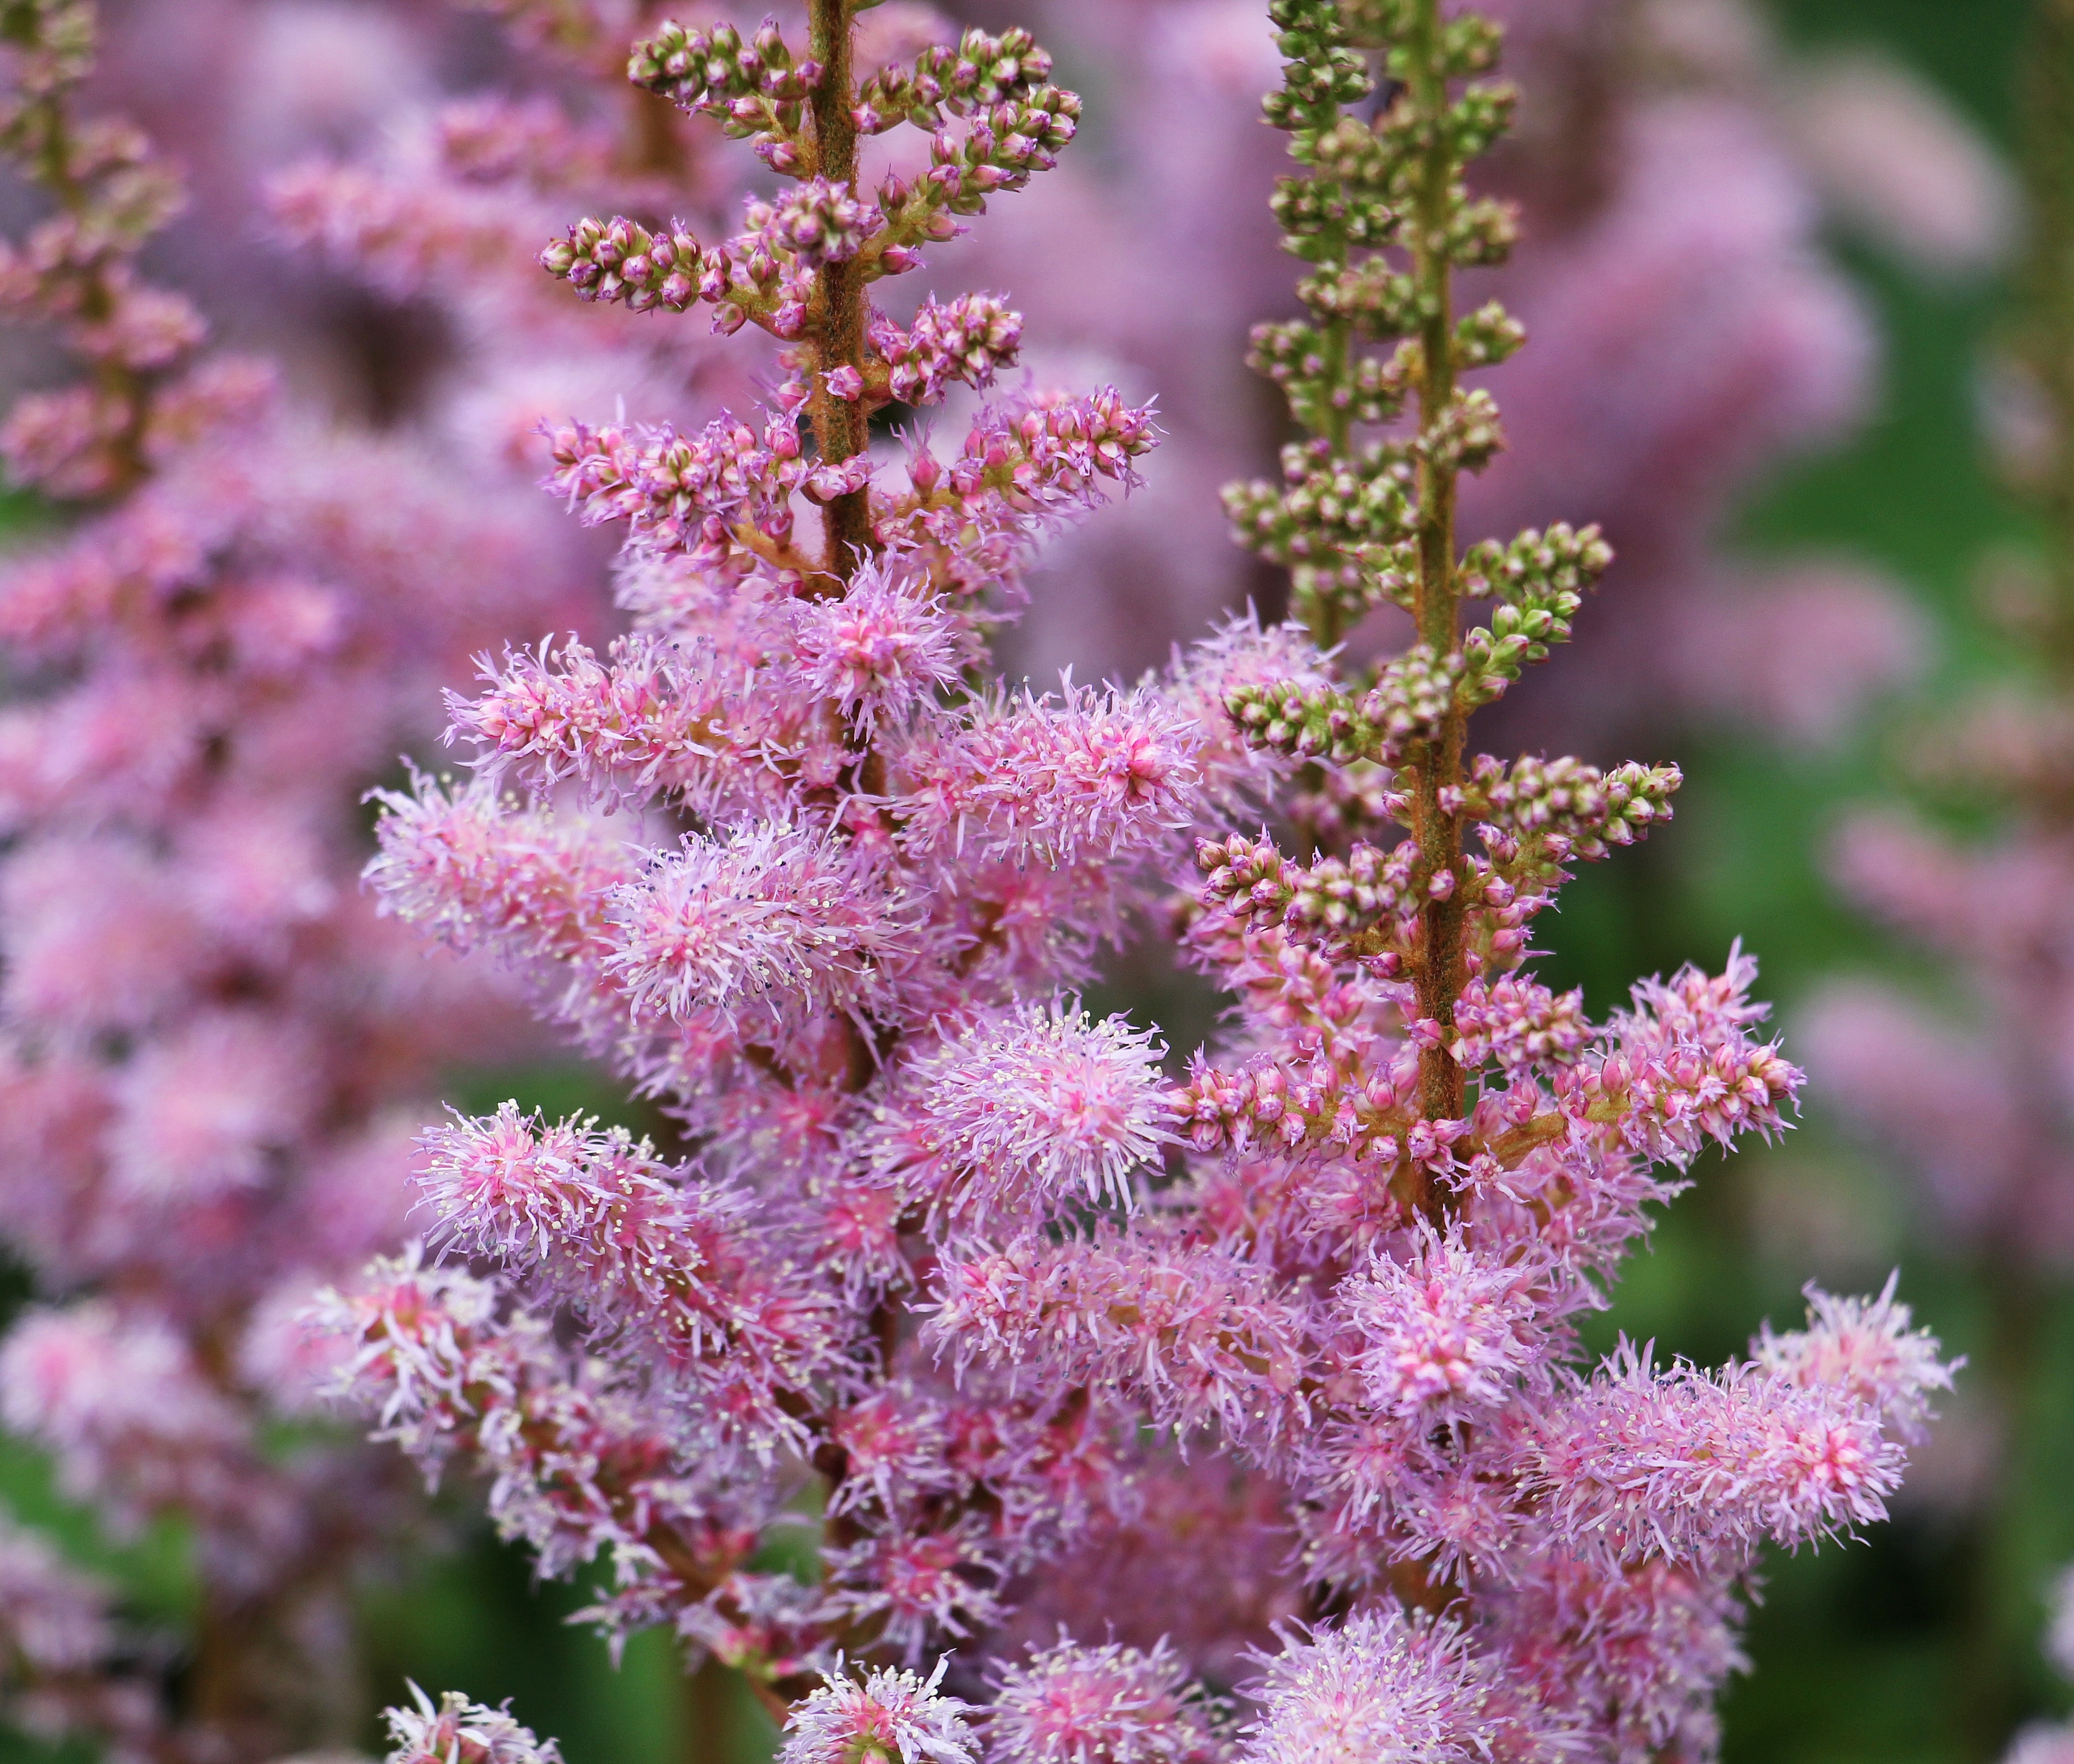
nature, blossom, plant, flower, purple, bloom, summer, herb, botany, pink, flora, wildflower, flowers, shrub, violet, flowering plant, daisy family, knotweed, polygalas, annual plant, land plant